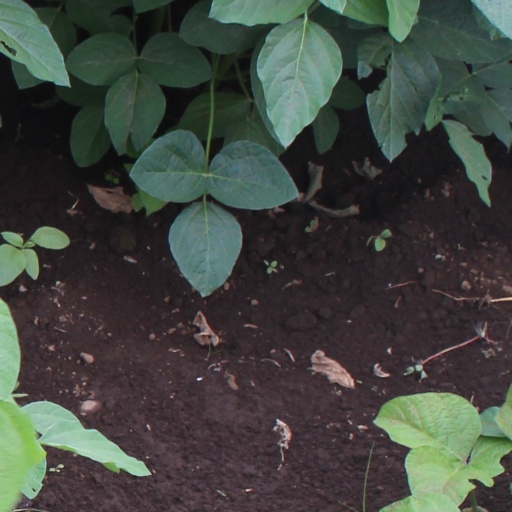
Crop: soybean